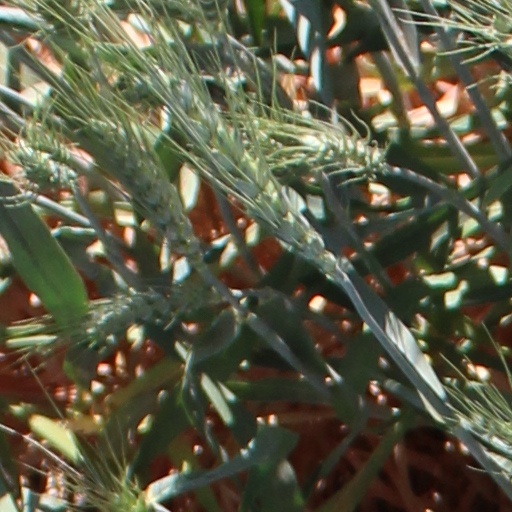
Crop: wheat